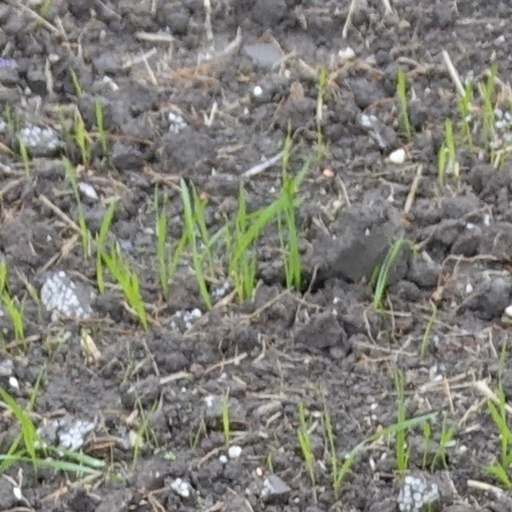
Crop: wheat